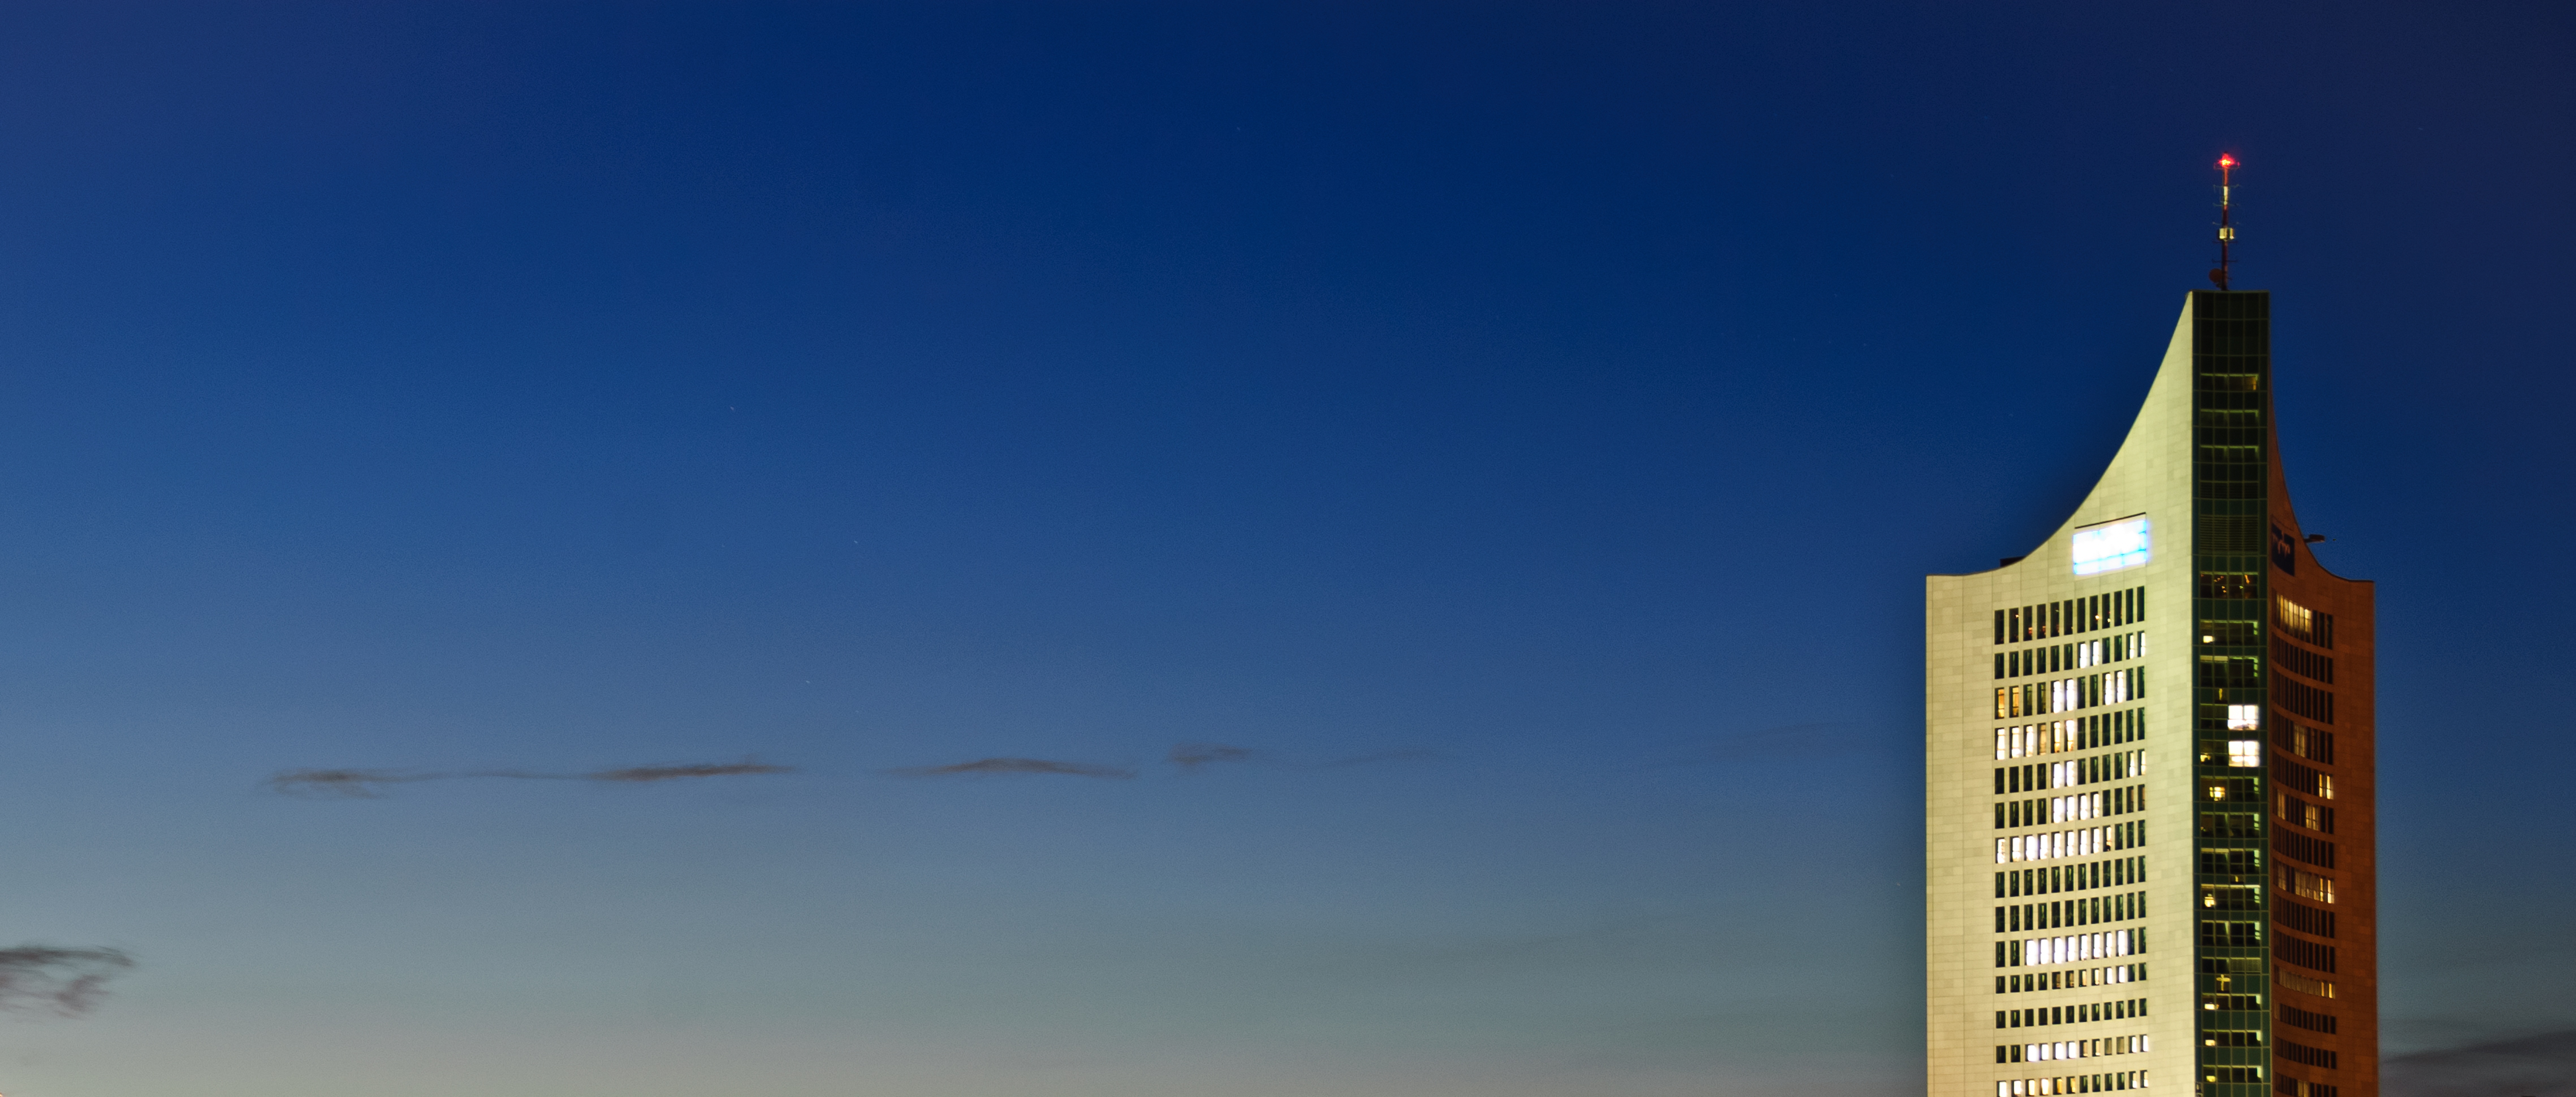
horizon, silhouette, architecture, sky, perspective, building, city, home, skyscraper, downtown, evening, high, tower, shadow, landmark, facade, spire, steeple, outlook, hope, leipzig, center, town center, stadtmitte